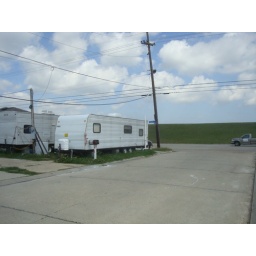
DSC08895 Lake Pontchartrain levy is close. You can see the levy in this photo. The big green wall of dirt.